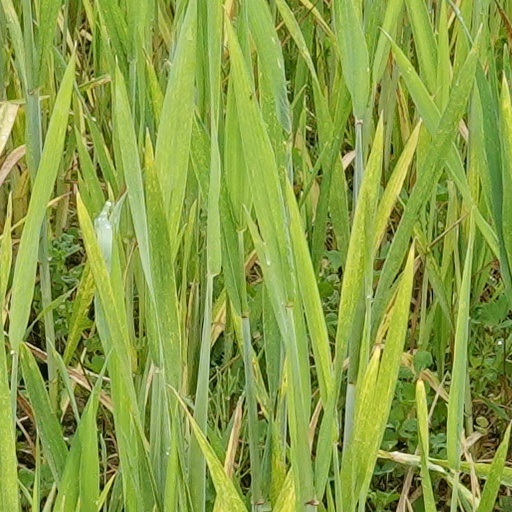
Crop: wheat